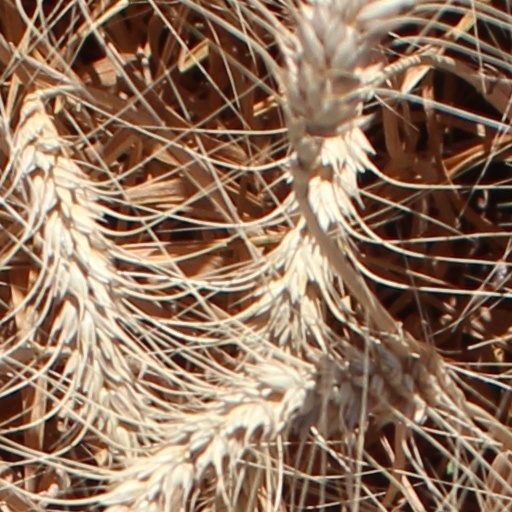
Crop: wheat